Glen Street station

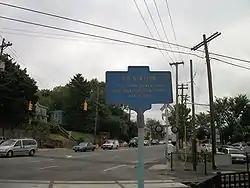
The Glen Street station's historic marker.

Glen Street station was built by the Glen Cove Branch Rail Road (an LIRR subsidiary) and opened on May 16, 1867, as the original Glen Cove Station, having finally reached the intended destination of the railroad's namesake. It was the terminus of the branch until the line was extended to Locust Valley in 1869. The first incarnation of this station was located to the northwest of the current station on the land now occupied by a Burger King. It was replaced by the current station in 1888.